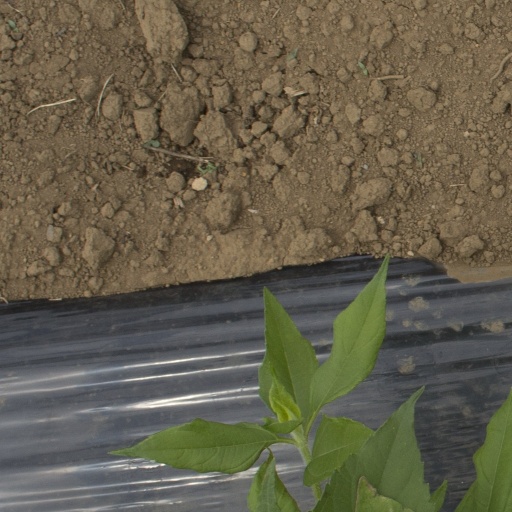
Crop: Jerusalem artichoke